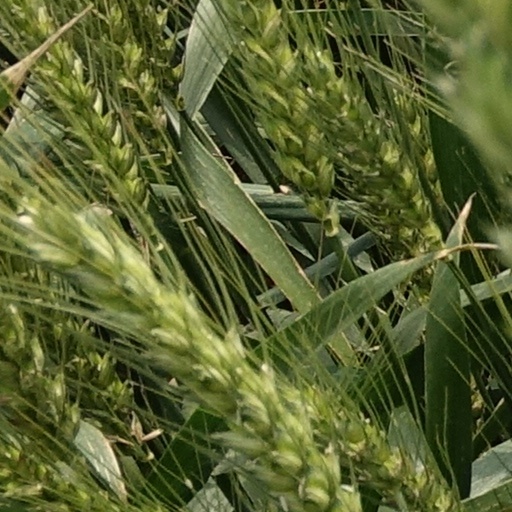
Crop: wheat